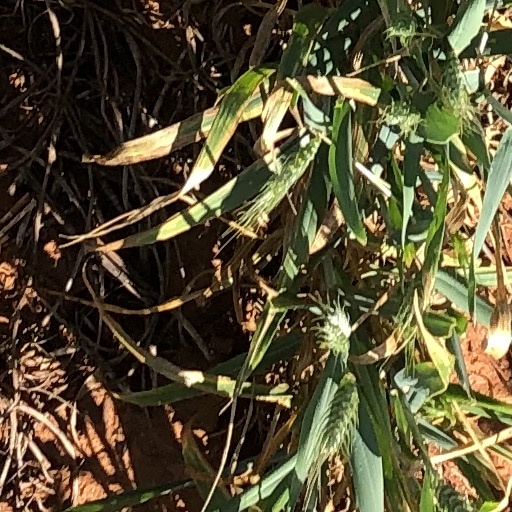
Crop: wheat